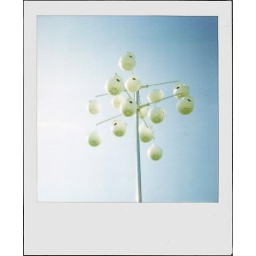
These amazing gourds were transformed into bird houses in the middle of a huge field.